Kyocera

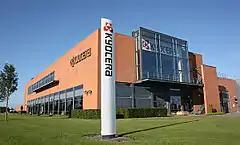
Kyocera Unimerco A/S in Sunds, Denmark

In July 2011, Kyocera's wholly owned Germany-based subsidiary Kyocera Fineceramics GmbH acquired 100% ownership of the shares in Denmark-based industrial cutting tool manufacturing and sales company Unimerco Group A/S. Unimerco had been founded in Denmark in 1964. Today, the subsidiary is known as Kyocera Unimerco A/S, and comprises a tooling division and fastening division.